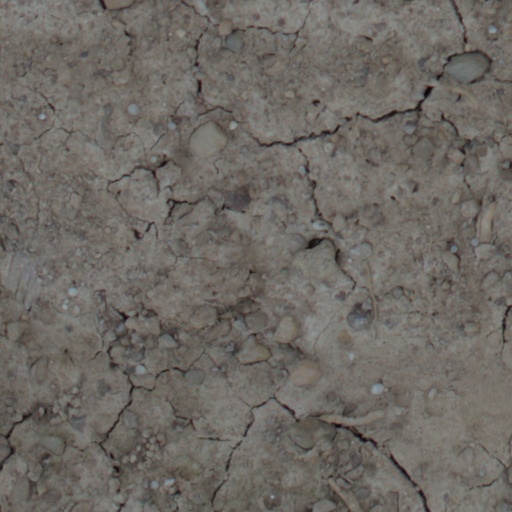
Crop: wheat